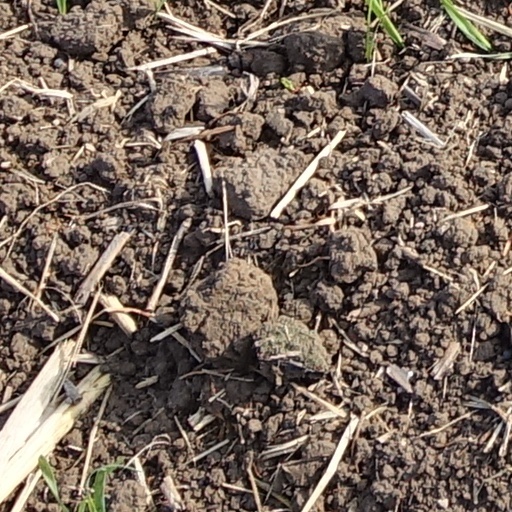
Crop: wheat